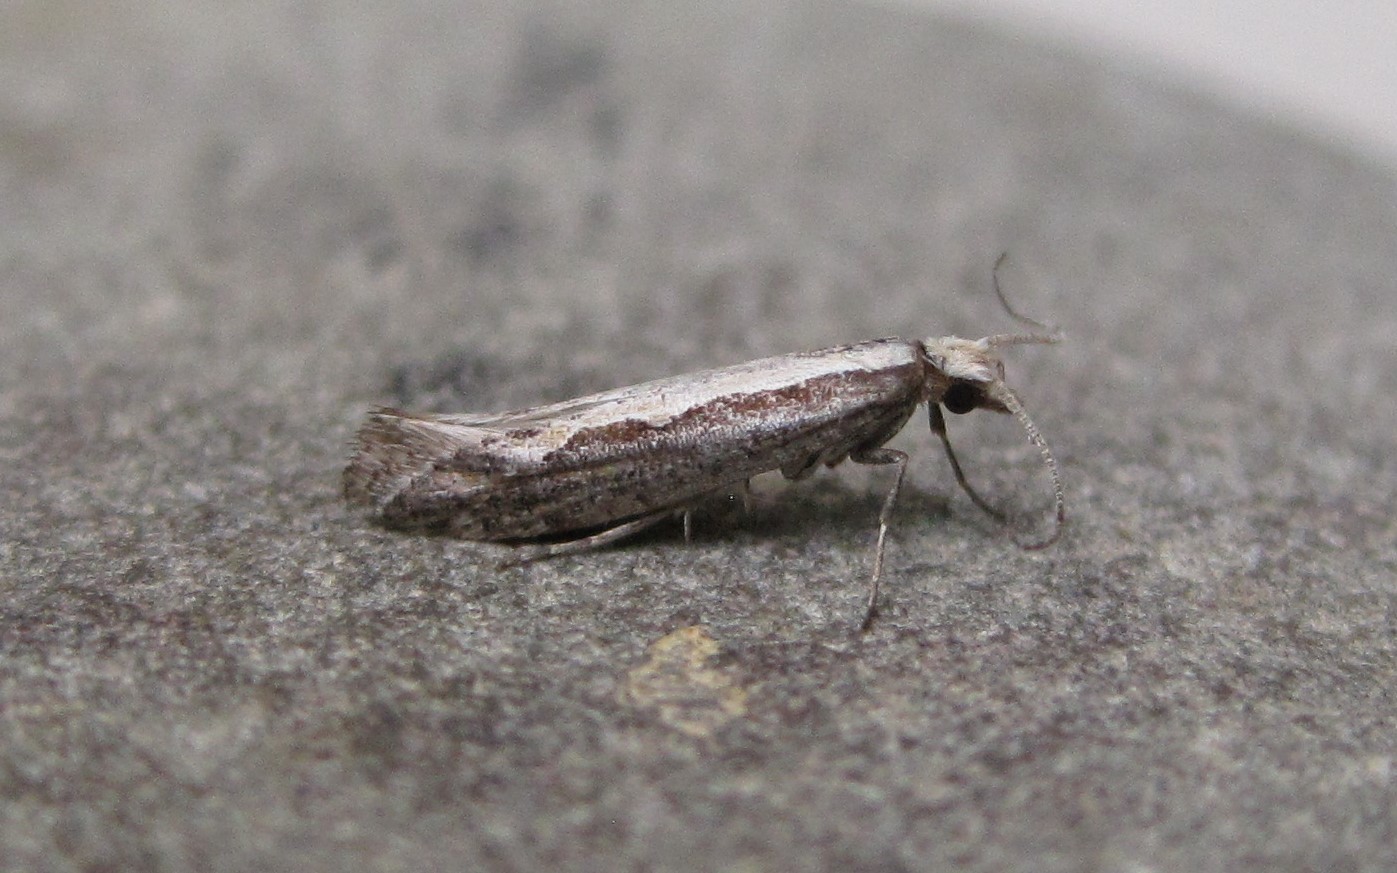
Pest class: diamondback_moth